Leeds Combined Court Centre

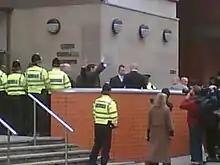
Nick Griffin leaves Leeds Crown Court

Until the 1970s, the assizes and quarter sessions in Leeds were held in Leeds Town Hall. However, as the number of court cases in Leeds grew, it became necessary to commission a dedicated courthouse, both for criminal and civil matters. The site selected by the Lord Chancellor's Department was based around a narrow lane known as "Oxford Street" which branched off Westgate to the north.